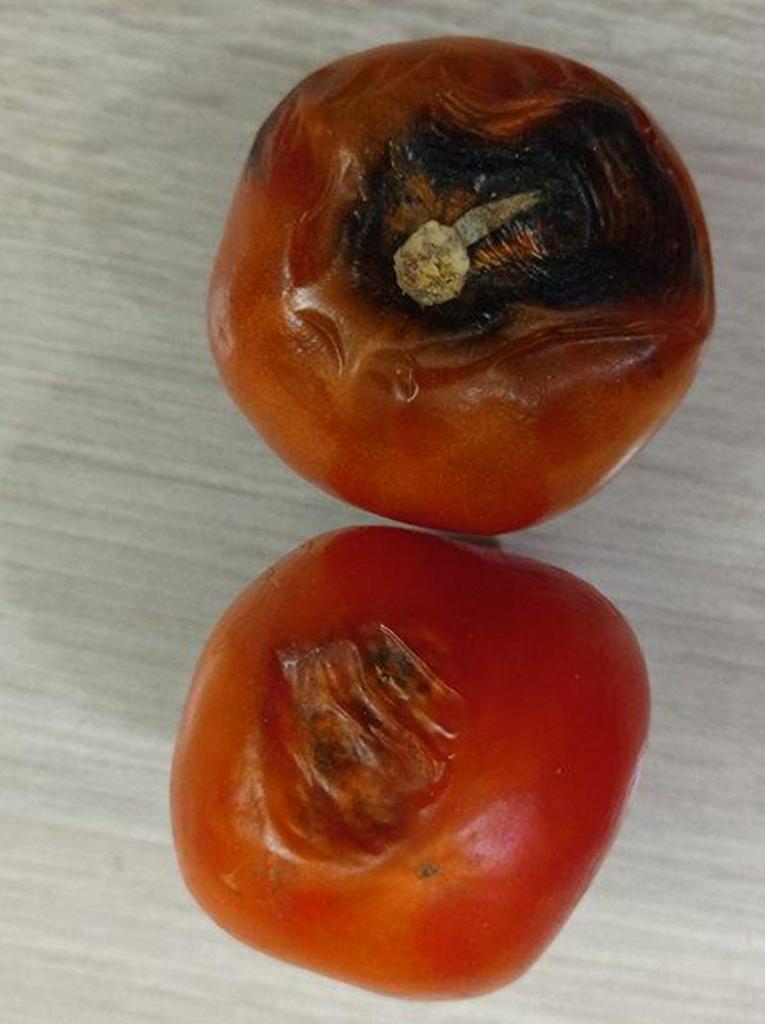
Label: Rotten